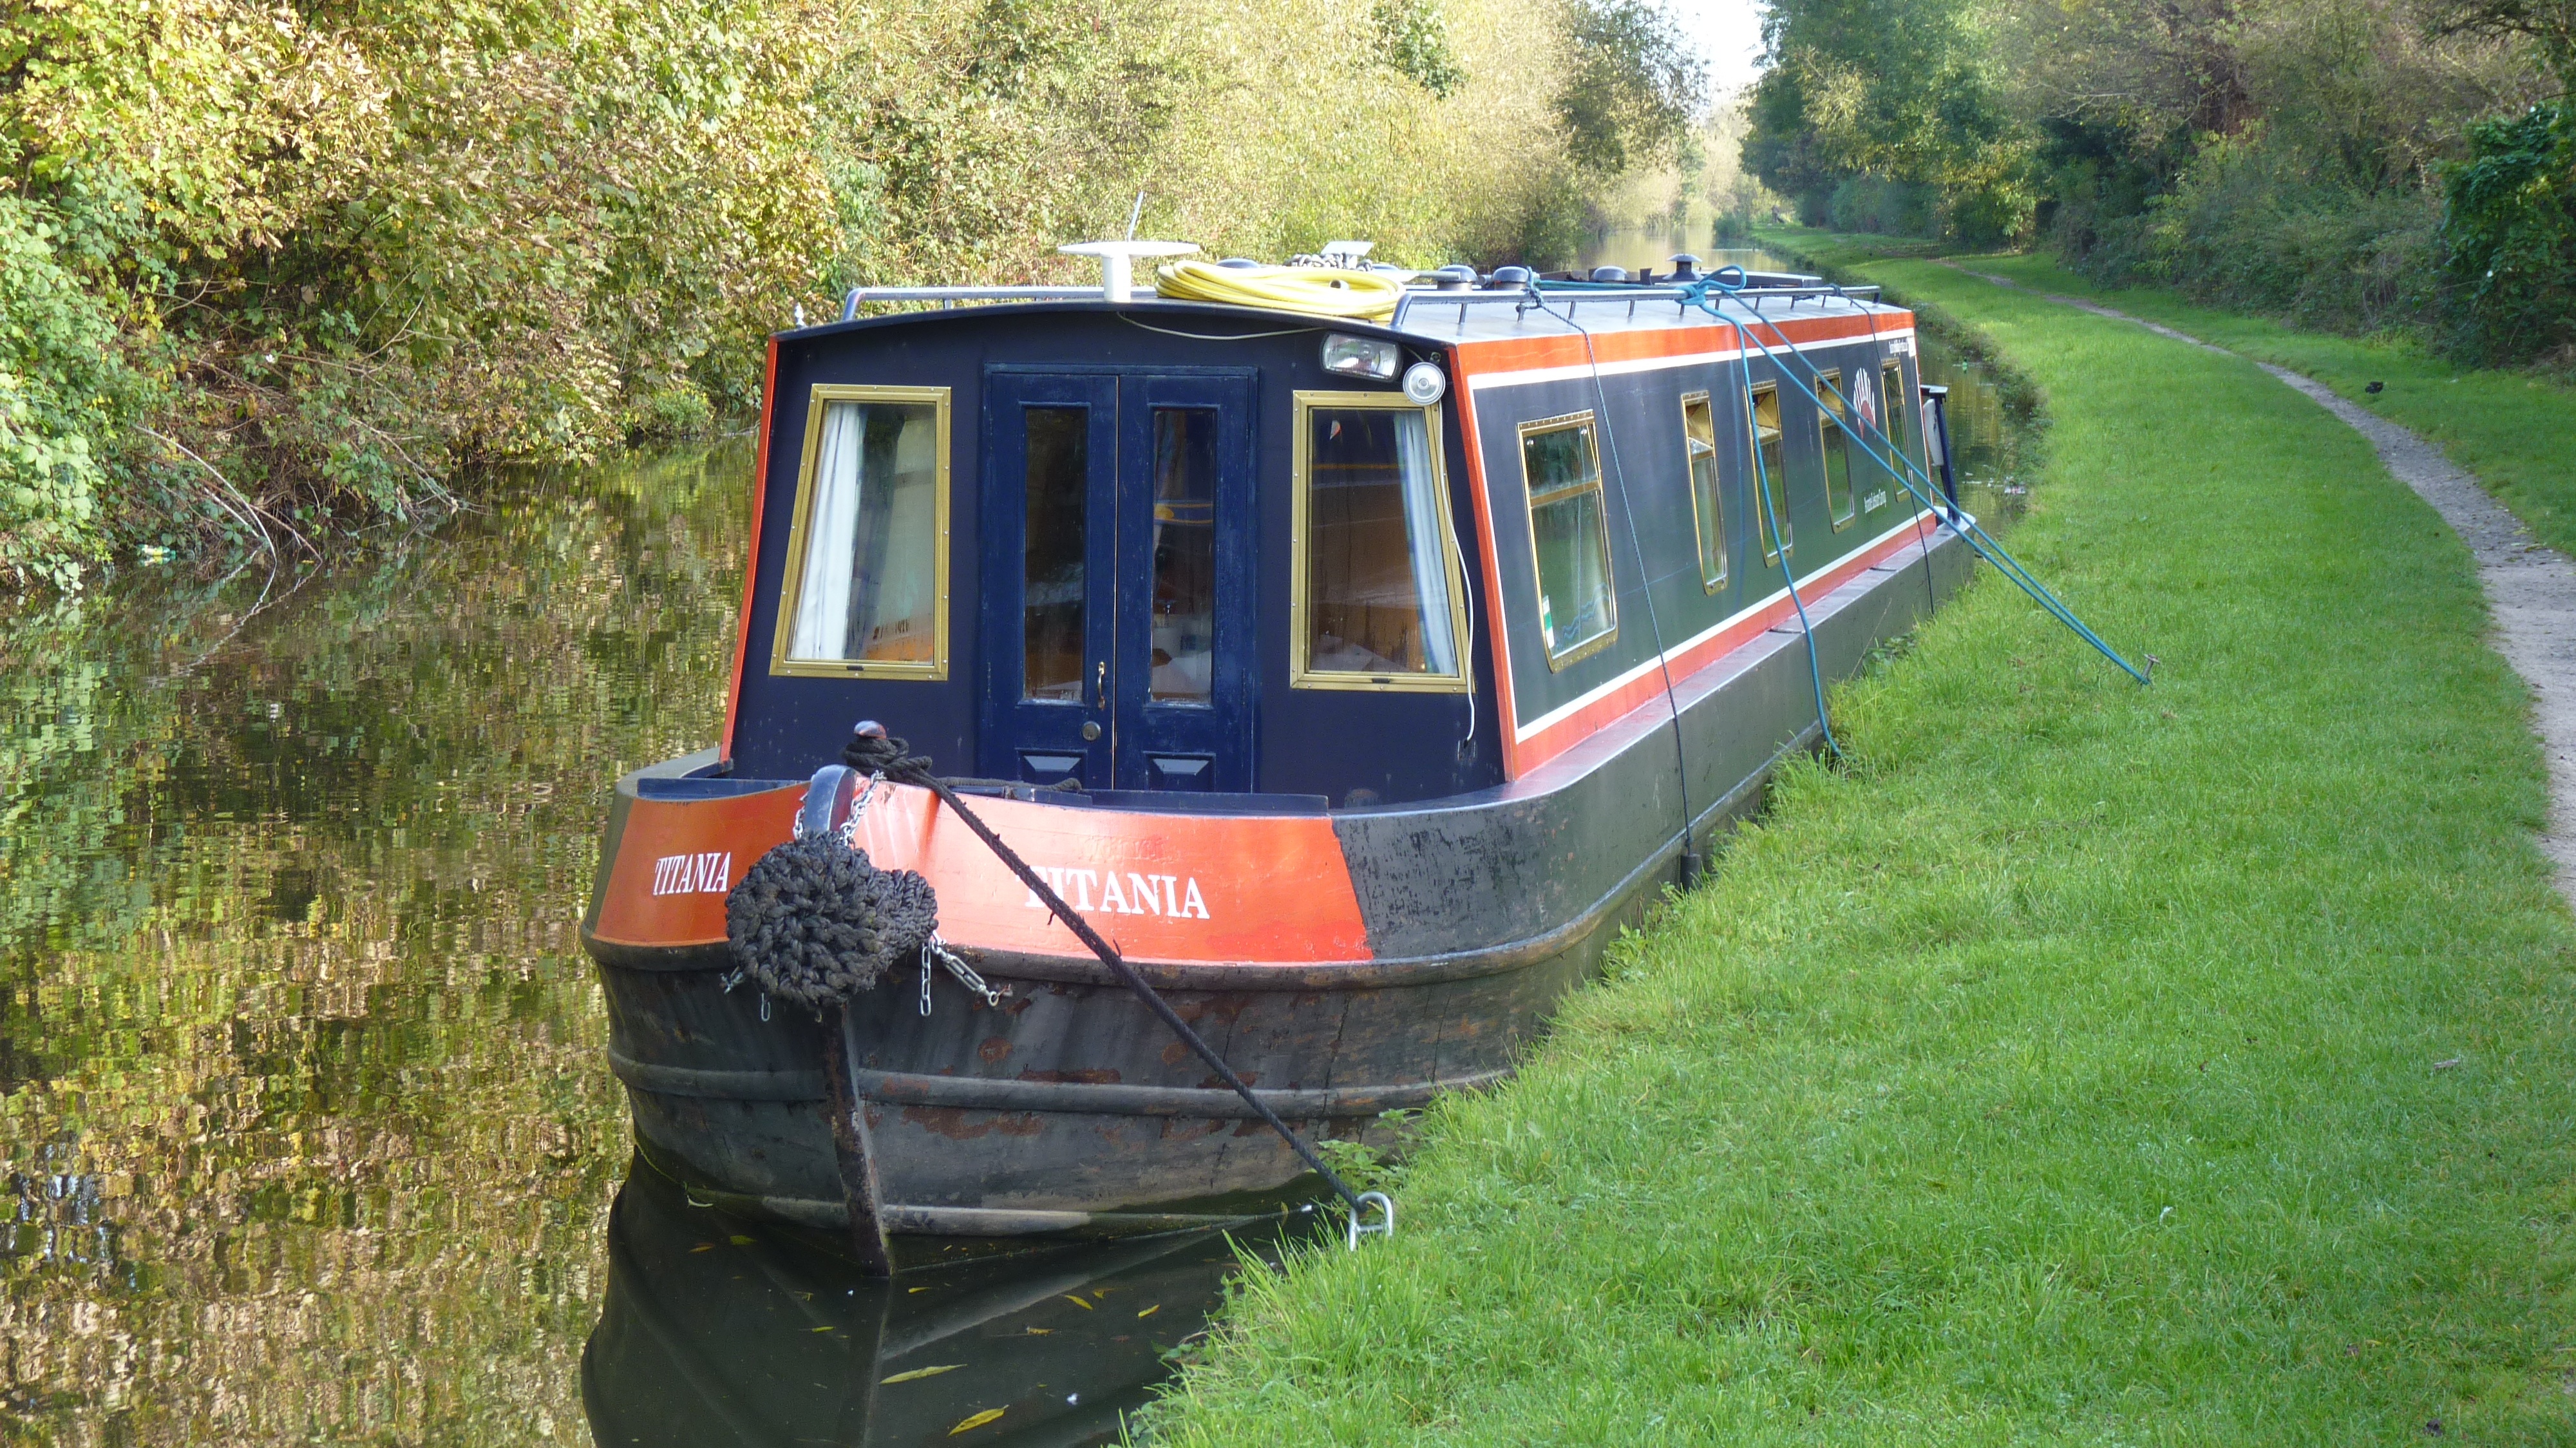
canal, transport, vehicle, waterway, england, narrowboat, canal boat, rolling stock